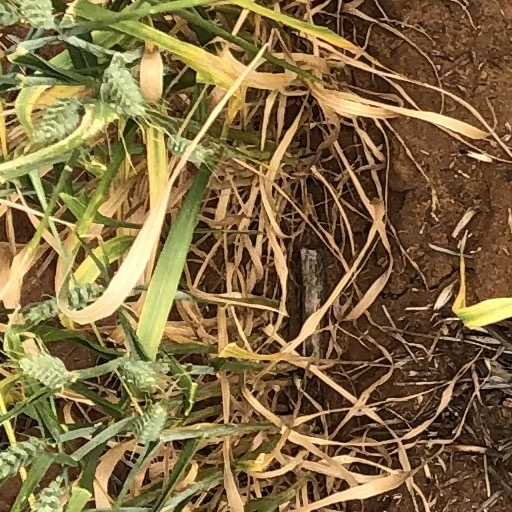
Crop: wheat